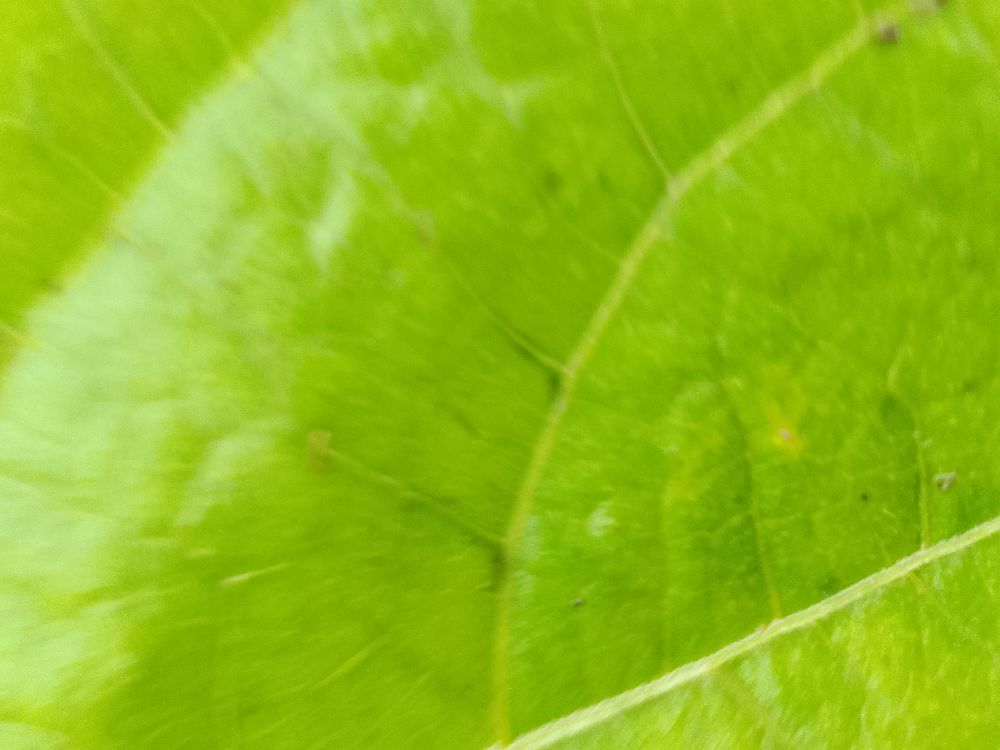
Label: healthy